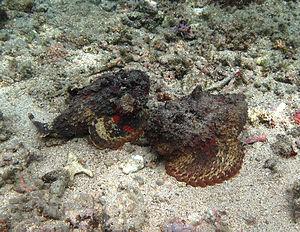
Deux dangereux poissons-pierres (Synanceia verrucosa) à la Réunion.
La réserve naturelle marine de La Réunion est une réserve naturelle nationale de l'île de La Réunion, département d'outre-mer français dans le sud-ouest de l'océan Indien. Classée en 2007, elle occupe une surface de 3 500 hectares.
La plage de l'Hermitage est une plage de sable blanc de l'ouest de La Réunion, protégée par un récif corallien. Longtemps appelée L'Ermitage, elle doit son nom au lieu-dit qui la borde, L’Hermitage les Bains.
La communication est l’échange d’informations entre un émetteur et un receveur. Dawkins et Krebs définissent la communication comme étant l’action d’un émetteur qui influence le système sensoriel d’un récepteur, ce qui change le comportement du récepteur au bénéfice du premier, le bénéfice se manifestant par une augmentation de la fitness de l’émetteur.
Les Synanceiidae forment une famille de poissons de l'ordre des Scorpaeniformes, comprenant notamment le poisson-pierre. Cette famille n'est pas reconnue par ITIS qui place ses genres dans la famille des Scorpaenidae, mais est reconnue par FishBase et WoRMS.